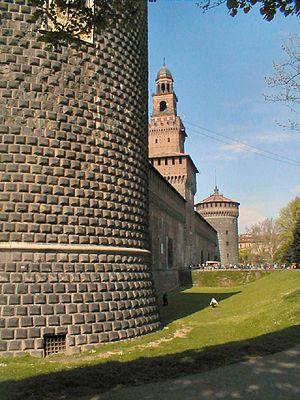
Milan [milɑ̃] est une ville d'Italie située au nord du pays, à proximité des Alpes. Chef-lieu de la région Lombardie, située au milieu de la plaine du Pô, la ville de Milan compte 1 404 239 en 2019, ce qui en fait la deuxième ville d'Italie en nombre d'habitants. La Ville métropolitaine de Milan compte 3 261 873 d'habitants en 2019. Elle constitue toutefois la plus grande aire urbaine du pays, avec ses 7 123 563 d'habitants en 2009. Région dynamique et densément peuplée, cœur industriel et poumon financier de l'Italie, elle représente la partie méridionale de la dorsale européenne, aussi appelée « Banane bleue ».